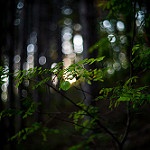
Label: forest